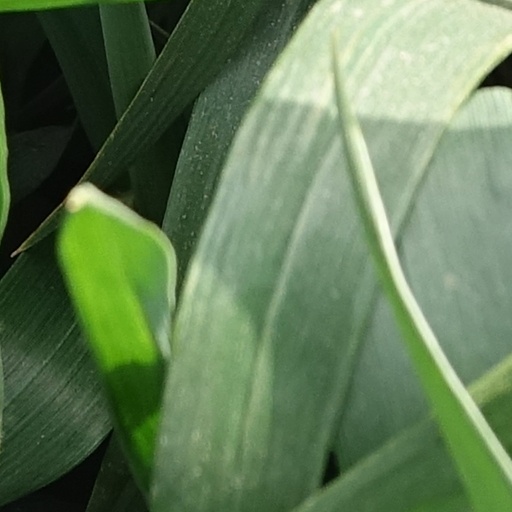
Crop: wheat